Psychology

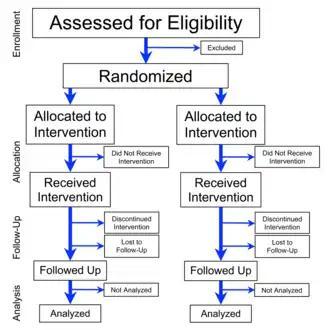
Flowchart of the four phases, enrollment, intervention allocation, follow-up, and data analysis, of a parallel randomized trial of two groups modified from the CONSORT 2010 Statement

A true experiment with random assignment of research participants (sometimes called subjects) to rival conditions allows researchers to make strong inferences about causal relationships. When there are large numbers of research participants, the random assignment (also called random allocation) of those participants to rival conditions ensures that the individuals in those conditions will, on average, be similar on most characteristics, including characteristics that went unmeasured. In an experiment, the researcher alters one or more variables of influence, called independent variables, and measures resulting changes in the factors of interest, called dependent variables. Prototypical experimental research is conducted in a laboratory with a carefully controlled environment.